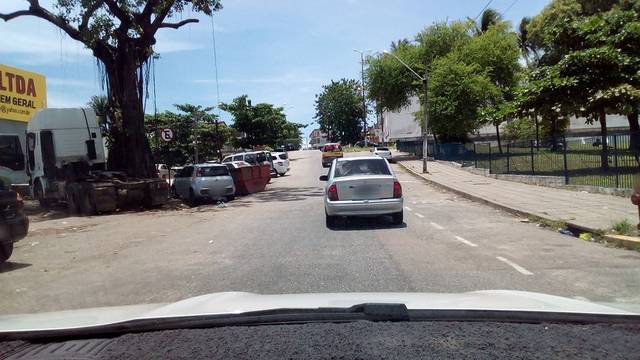
Region: Brazil
Coordinates: -7.119, -34.89